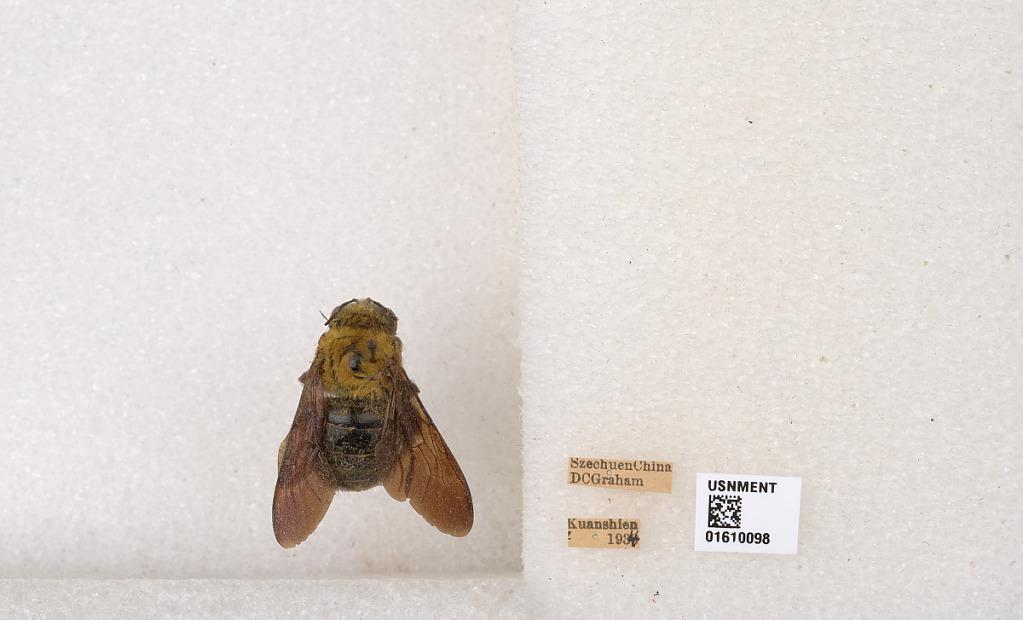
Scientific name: Xylocopa (Alloxylocopa) appendiculata appendiculata Smith
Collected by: D. Graham
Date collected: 1934-1-1
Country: China
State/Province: Sichuan
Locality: Kuanshien
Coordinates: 30.1794, 102.947